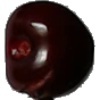
Label: cherry